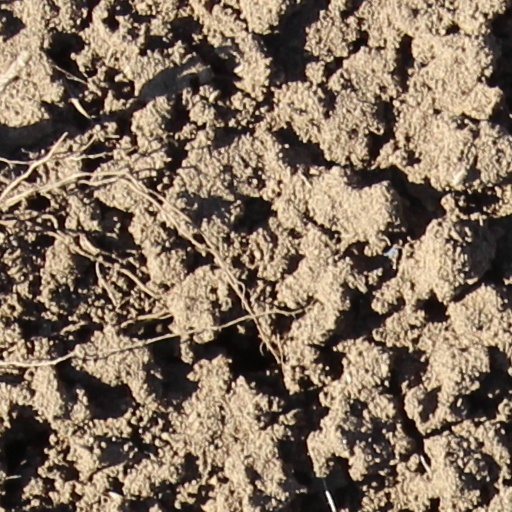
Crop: wheat